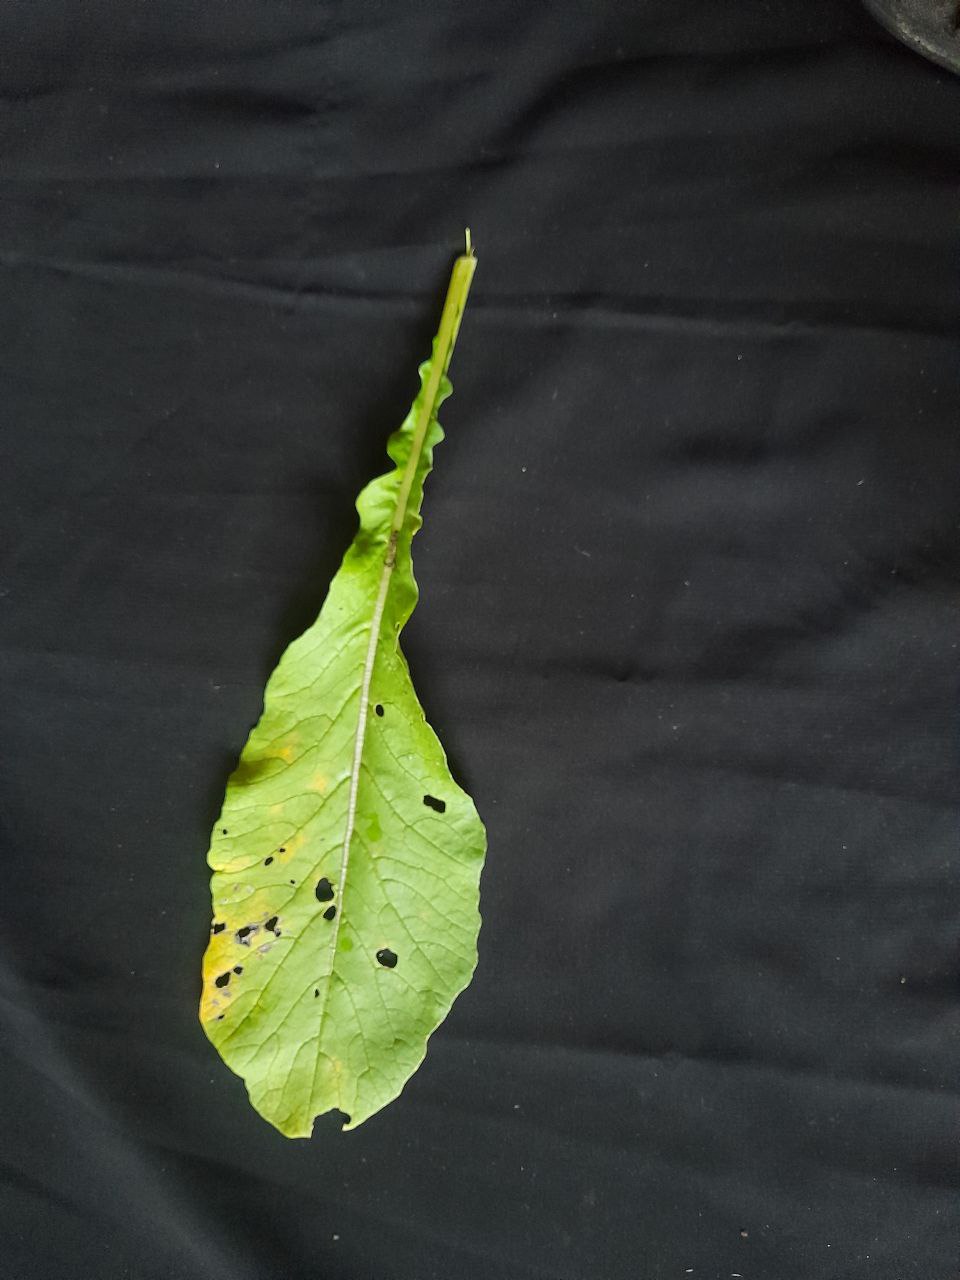
Label: flea beetle